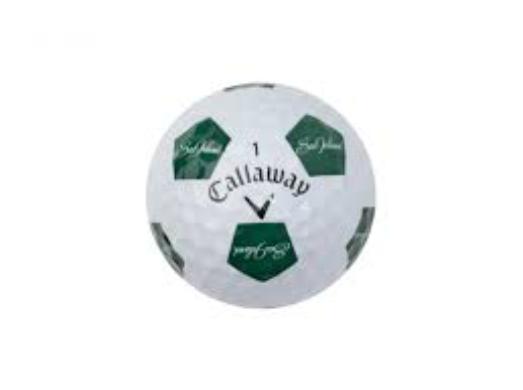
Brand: Callaway
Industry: Sports